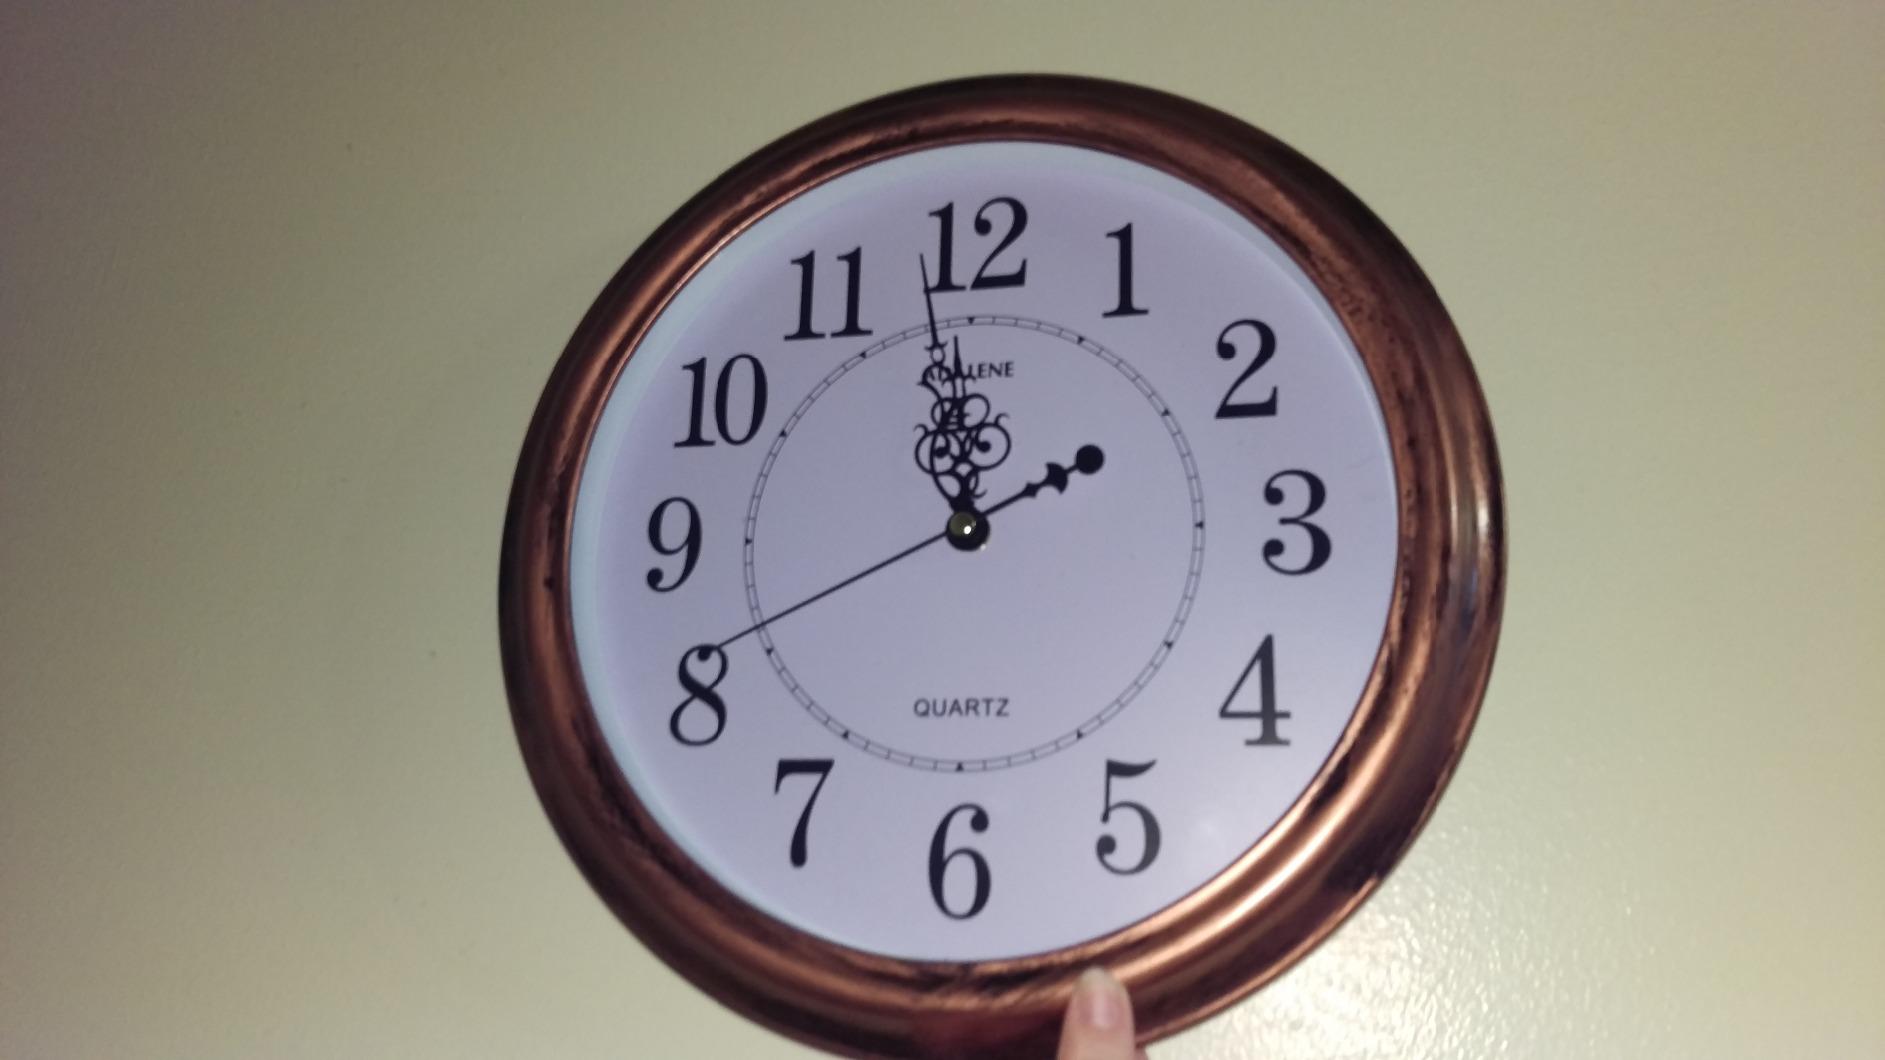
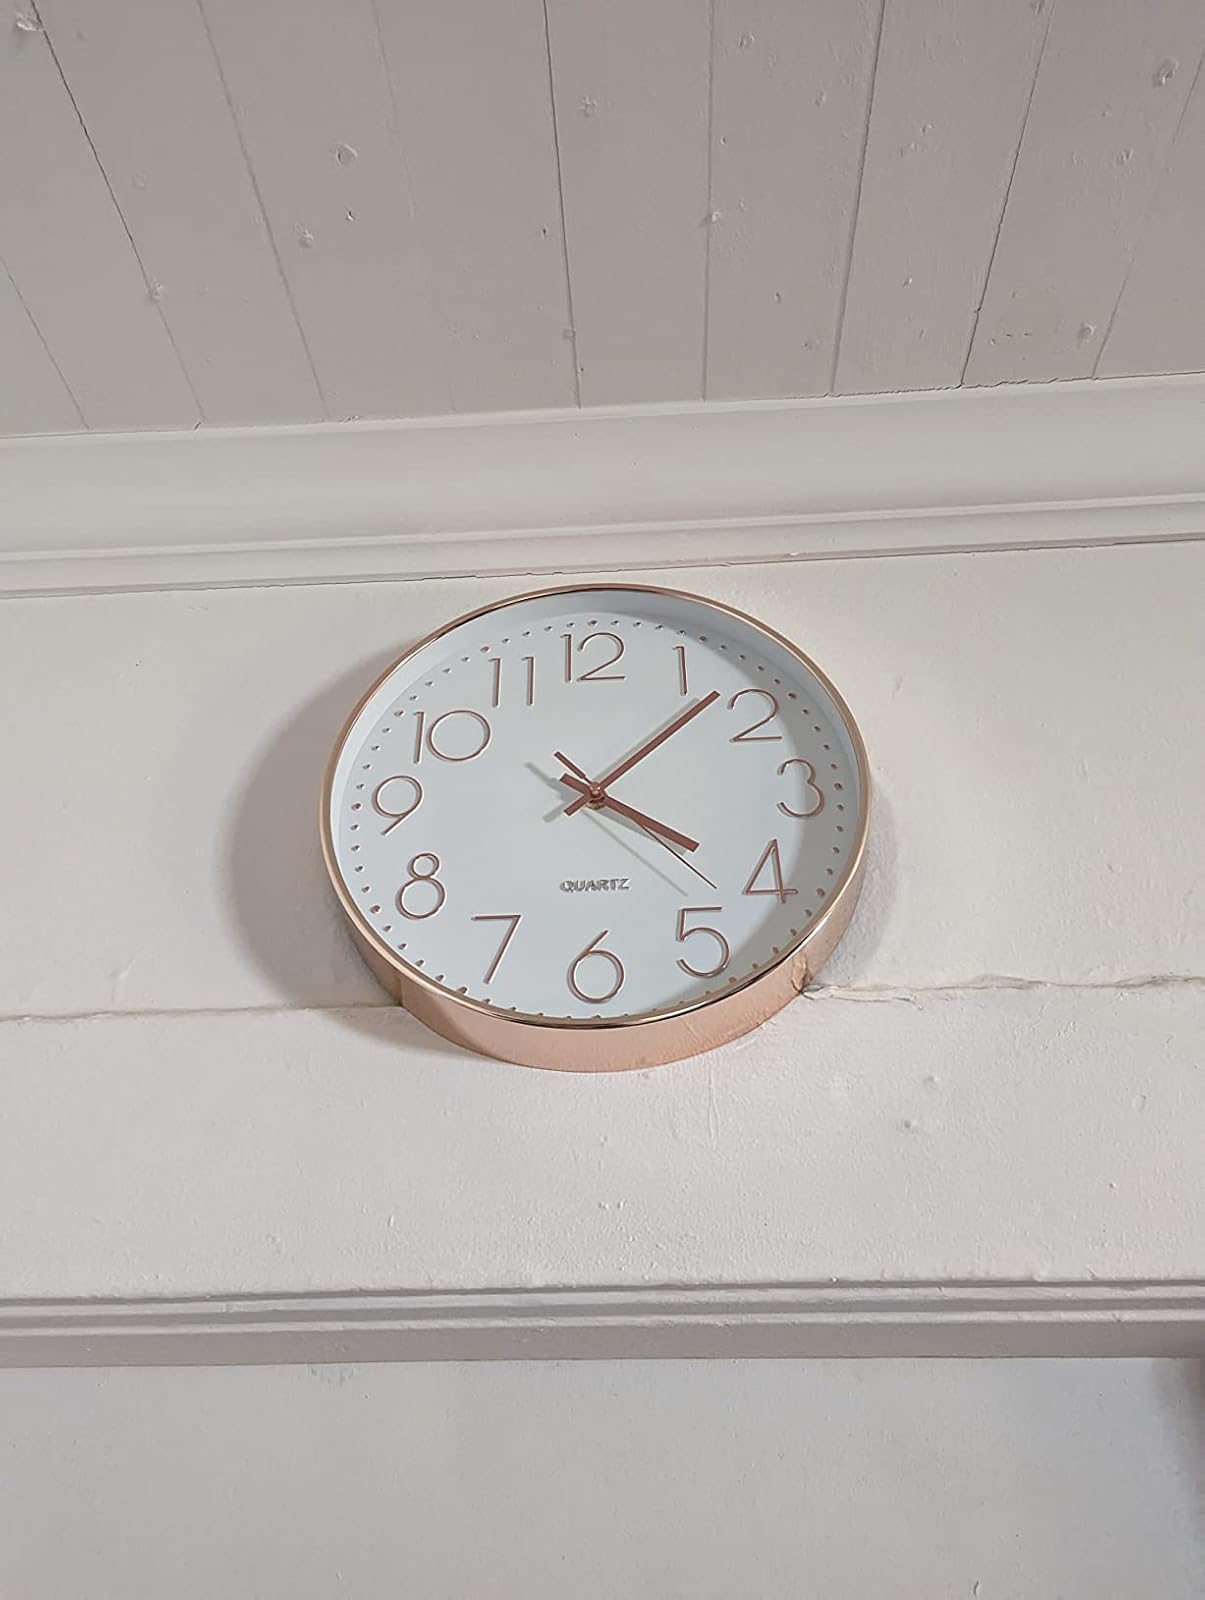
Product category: clock
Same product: no